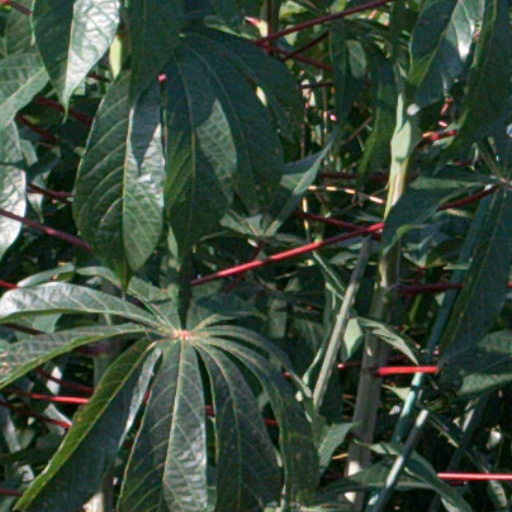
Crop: cassava